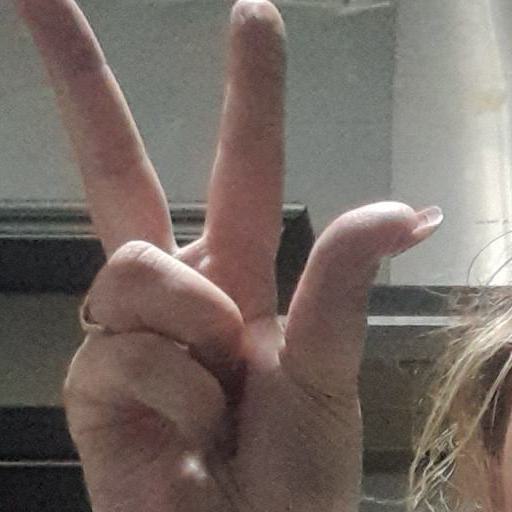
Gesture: three2